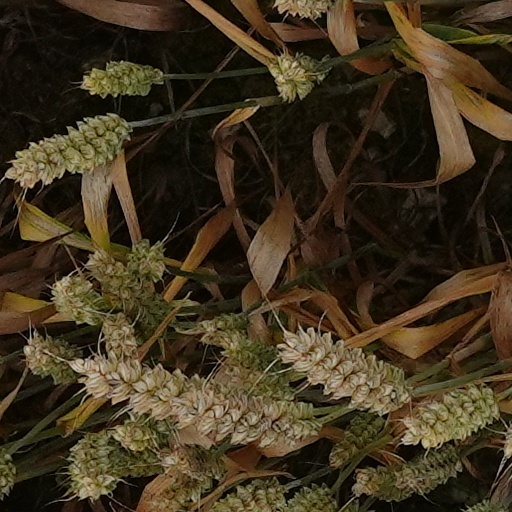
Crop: wheat